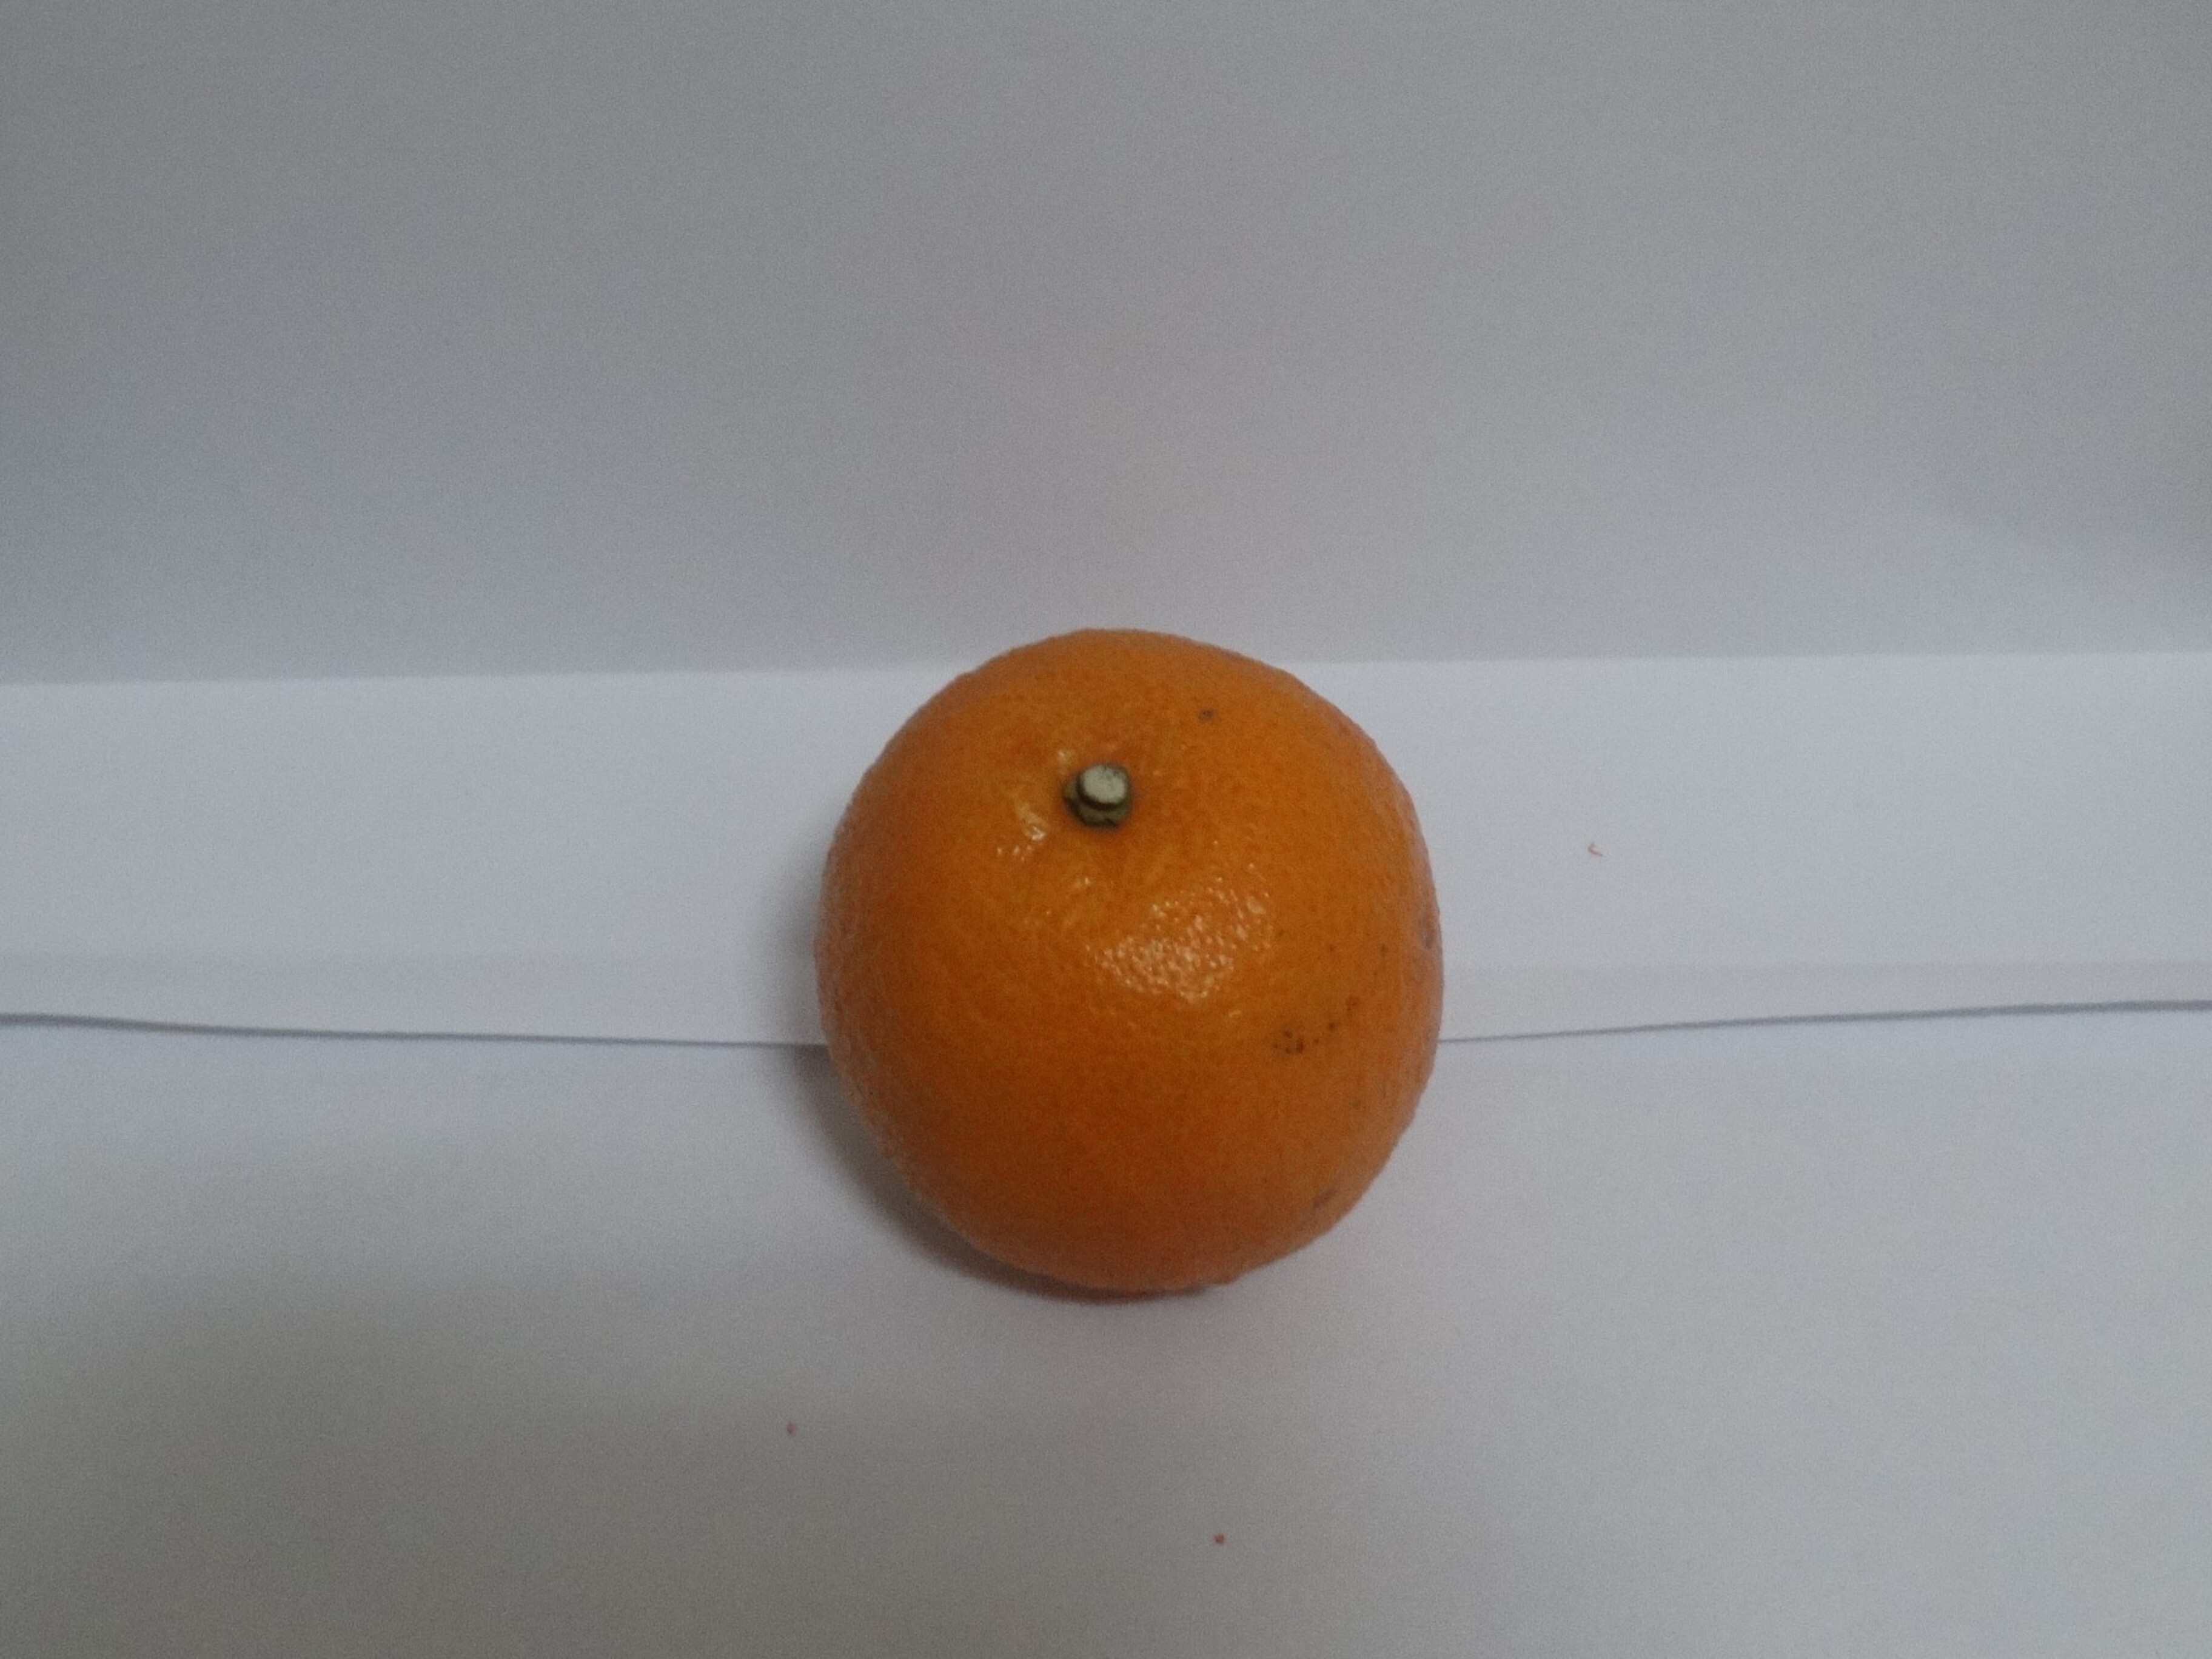
Citrus fruit variety: tankan